Bert Newton

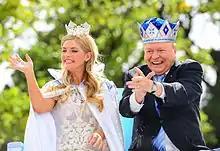
Moomba monarchs for 2014 – Lucy Durack and Newton

Newton was appointed a Member of the Order of the British Empire in 1979, for his service to the performing arts.